Mumuye people

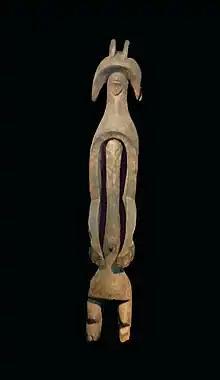
"Iagalagana" that showcases the undulating lines that are typical of Mumuye figurative carvings.

The Mumuye are people of the Taraba State, Nigeria. They speak the Mumuye language. They constitute the largest tribal group in Taraba State of Nigeria and form the predominant tribes found in Zing, Yorro, Jalingo, Ardo-Kola, Lau, Gassol, Bali and Gashaka, all of which are local government areas of the state. The Mumuye people are also found in many parts of the neighboring Adamawa State.